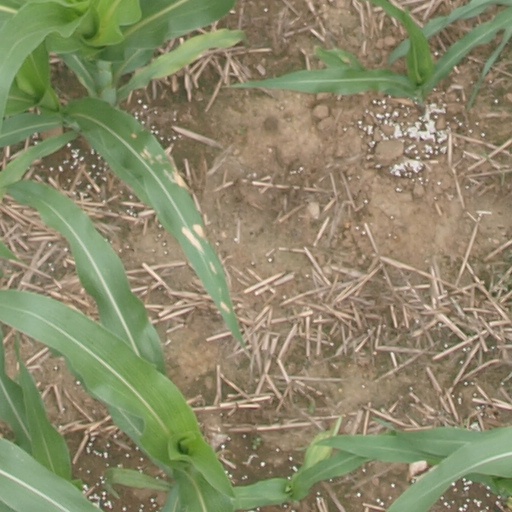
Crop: maize; corn